Arrowhead Region

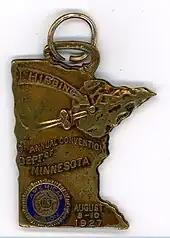
American Legion Conference, Hibbing, Minnesota 1927

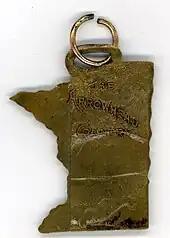
American Legion Conference, Hibbing, Minnesota 1927, reverse

A 1925 map of Northeastern Minnesota, created by the A & E Supply Company of Duluth, mentions the Arrowhead Region.